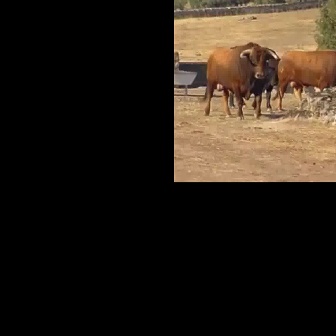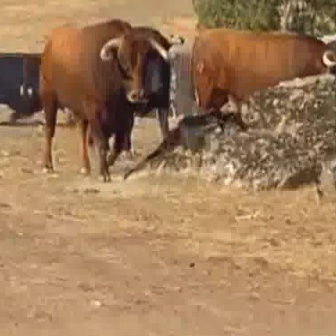
  Please identify the target specified by the bounding box [202,41,280,119] in the first image and locate it in the second image. Return the coordinates in [x_min,y_min,x_max,y_max] format.
Answer: [6,18,169,181]